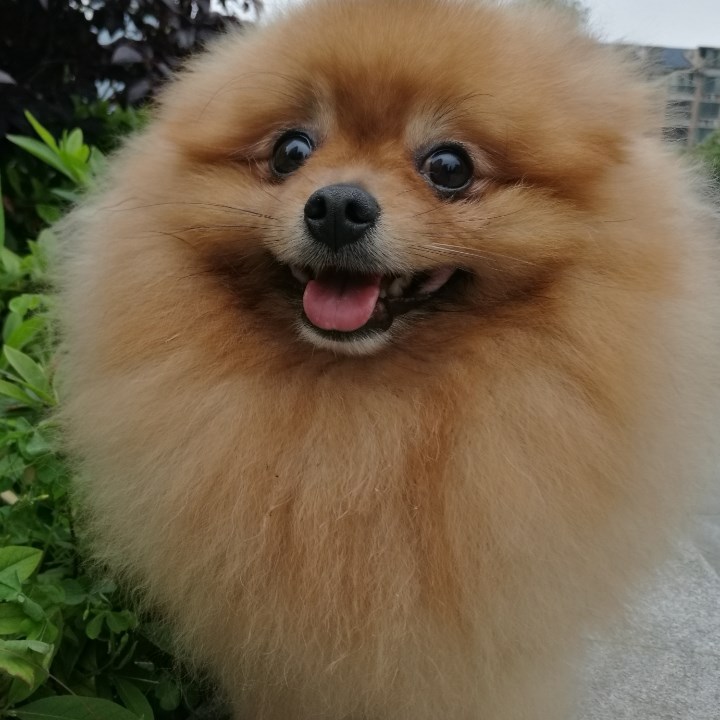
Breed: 1936-n000005-Pomeranian